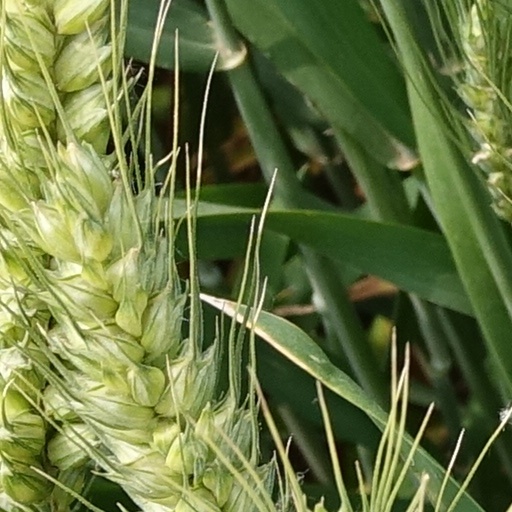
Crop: wheat